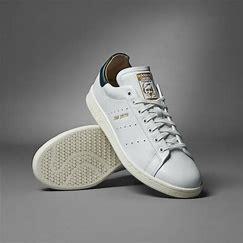
Brand: adidas
Model: originals Adidas Originals Stan Smith